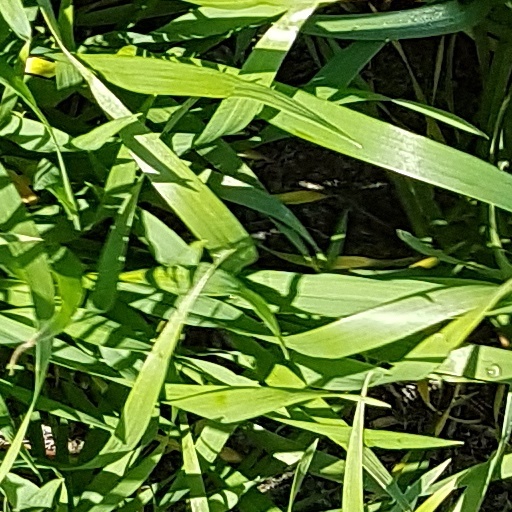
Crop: wheat